Genji Monogatari Emaki

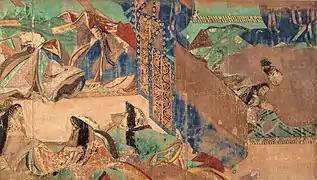
Scene from the "yadorigi gi" chapter

Yamato-e is a form of painting in which the underlying paper was covered entirely with heavy pigment. There are four steps to this process. In the first step, a series of scenes with noteworthy visual effects were chosen from the respective monogatari. In the second step, the piece is executed in a black and white drawing. Pigments were added to the basic drawing and the details are colored in the third step. In the last step, the original black lines, which are now covered by paint, were drawn back in with ink in order to make the picture stand out more. When deciding to represent the novel "The Tale of Genji" as a picture scroll, the people in charge wanted to use a style that would not jar with people's image of the novel. The decided to make all the scenes peaceful, elegant and static which reflected the dominant aesthetic attitude of the artists and the early twelfth century court aristocracy towards "The Tale of Genji".